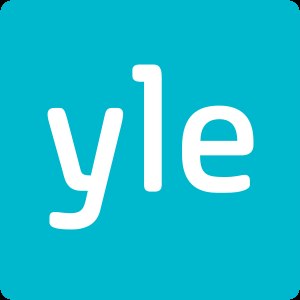
Yleisradio
Logo
Yleisradio Oy er en finsk public service-medievirksomhed, der blev etableret i 1926. Hovedsædet er beliggende i Helsinki. Størstedelen af Yles virksomhed er finansieres via YLE skatten siden 2013, hvor det tidligere var gennem licens. Virksomheden beskæftiger 3.200 ansatte og omsatte i 2007 for 385,4 mio. euro.